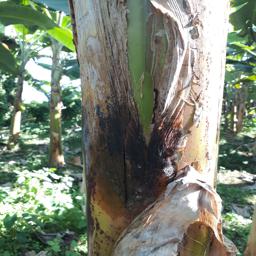
Label: PSEUDOSTEM WEEVIL